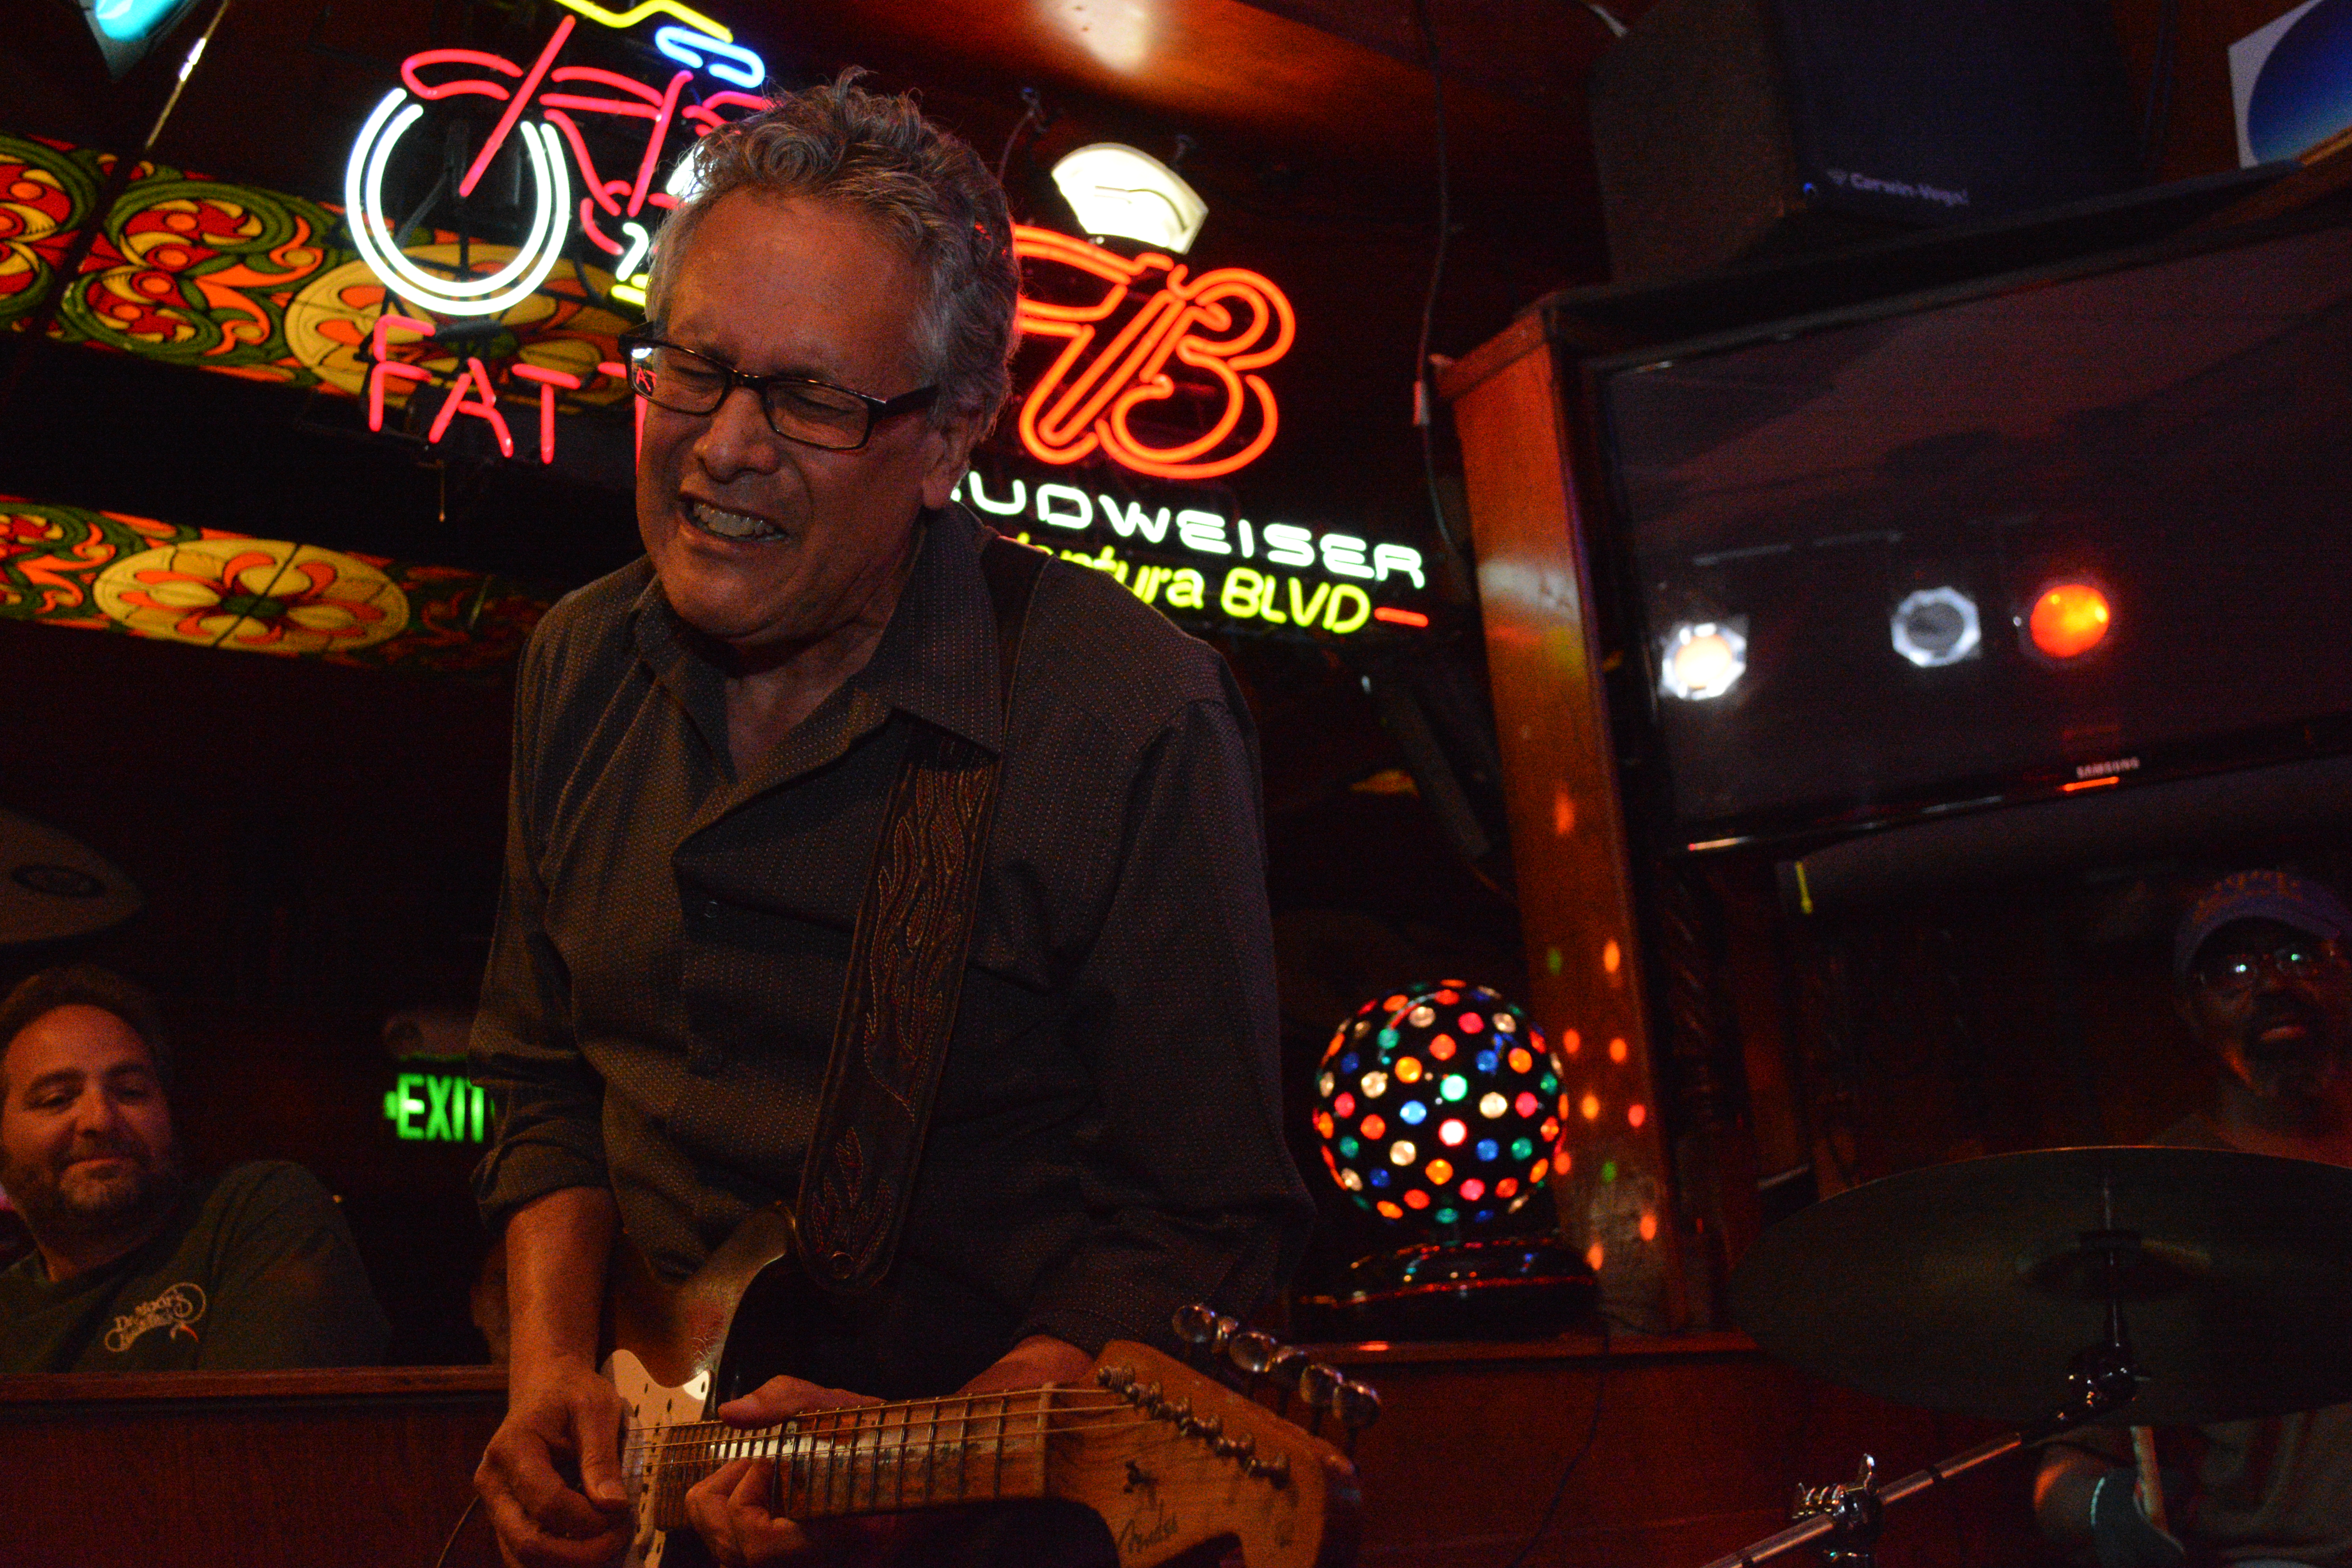
music, performance, screenshot